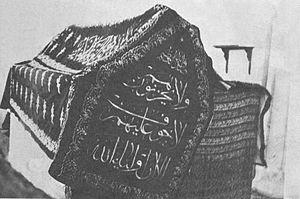
Le tombeau de Suleiman Chah est un monument situé en Syrie dans le Gouvernorat d'Alep, à quelques centaines de mètres de la frontière turque.
Süleyman Şah, né vers 1167 à Erzurum et mort vers 1227 à Euphrate, il est le fils de Kaya Alp et le père d'Ertuğrul qui est à son tour le père d'Osman Ier, le fondateur de l'Empire ottoman.